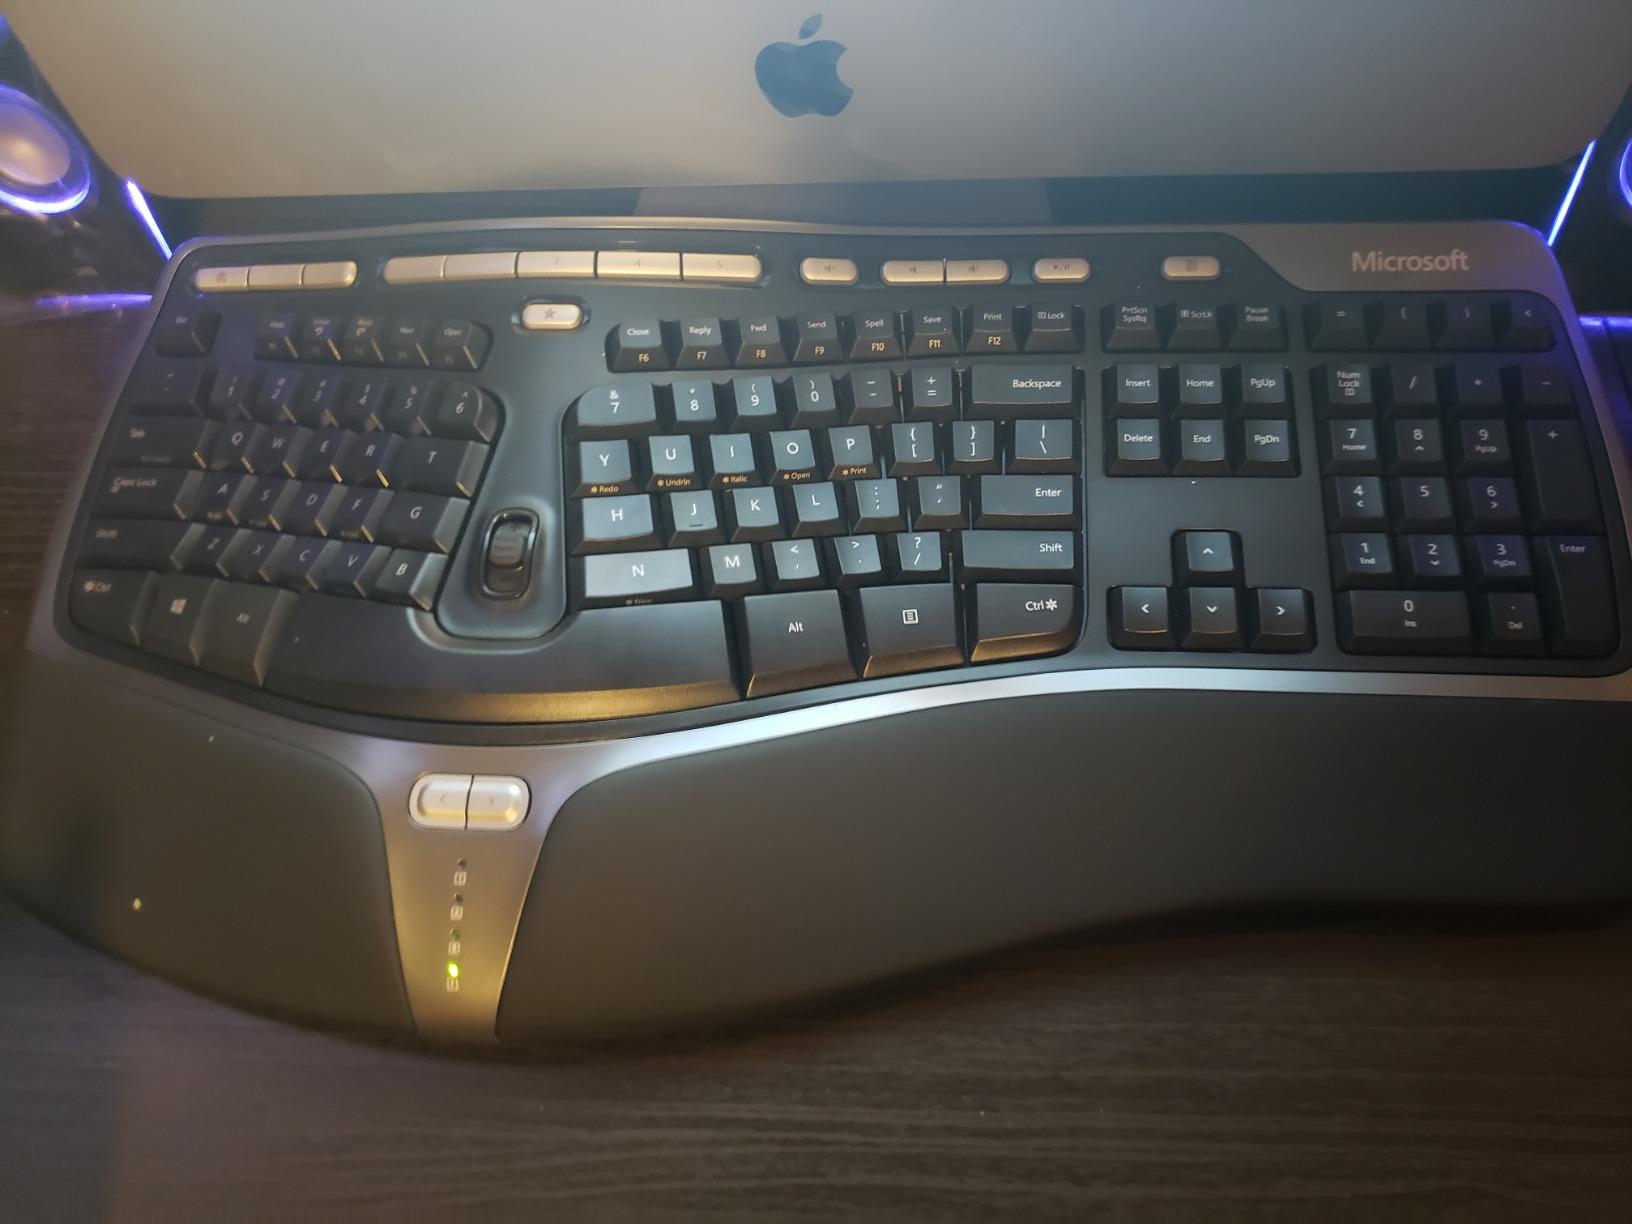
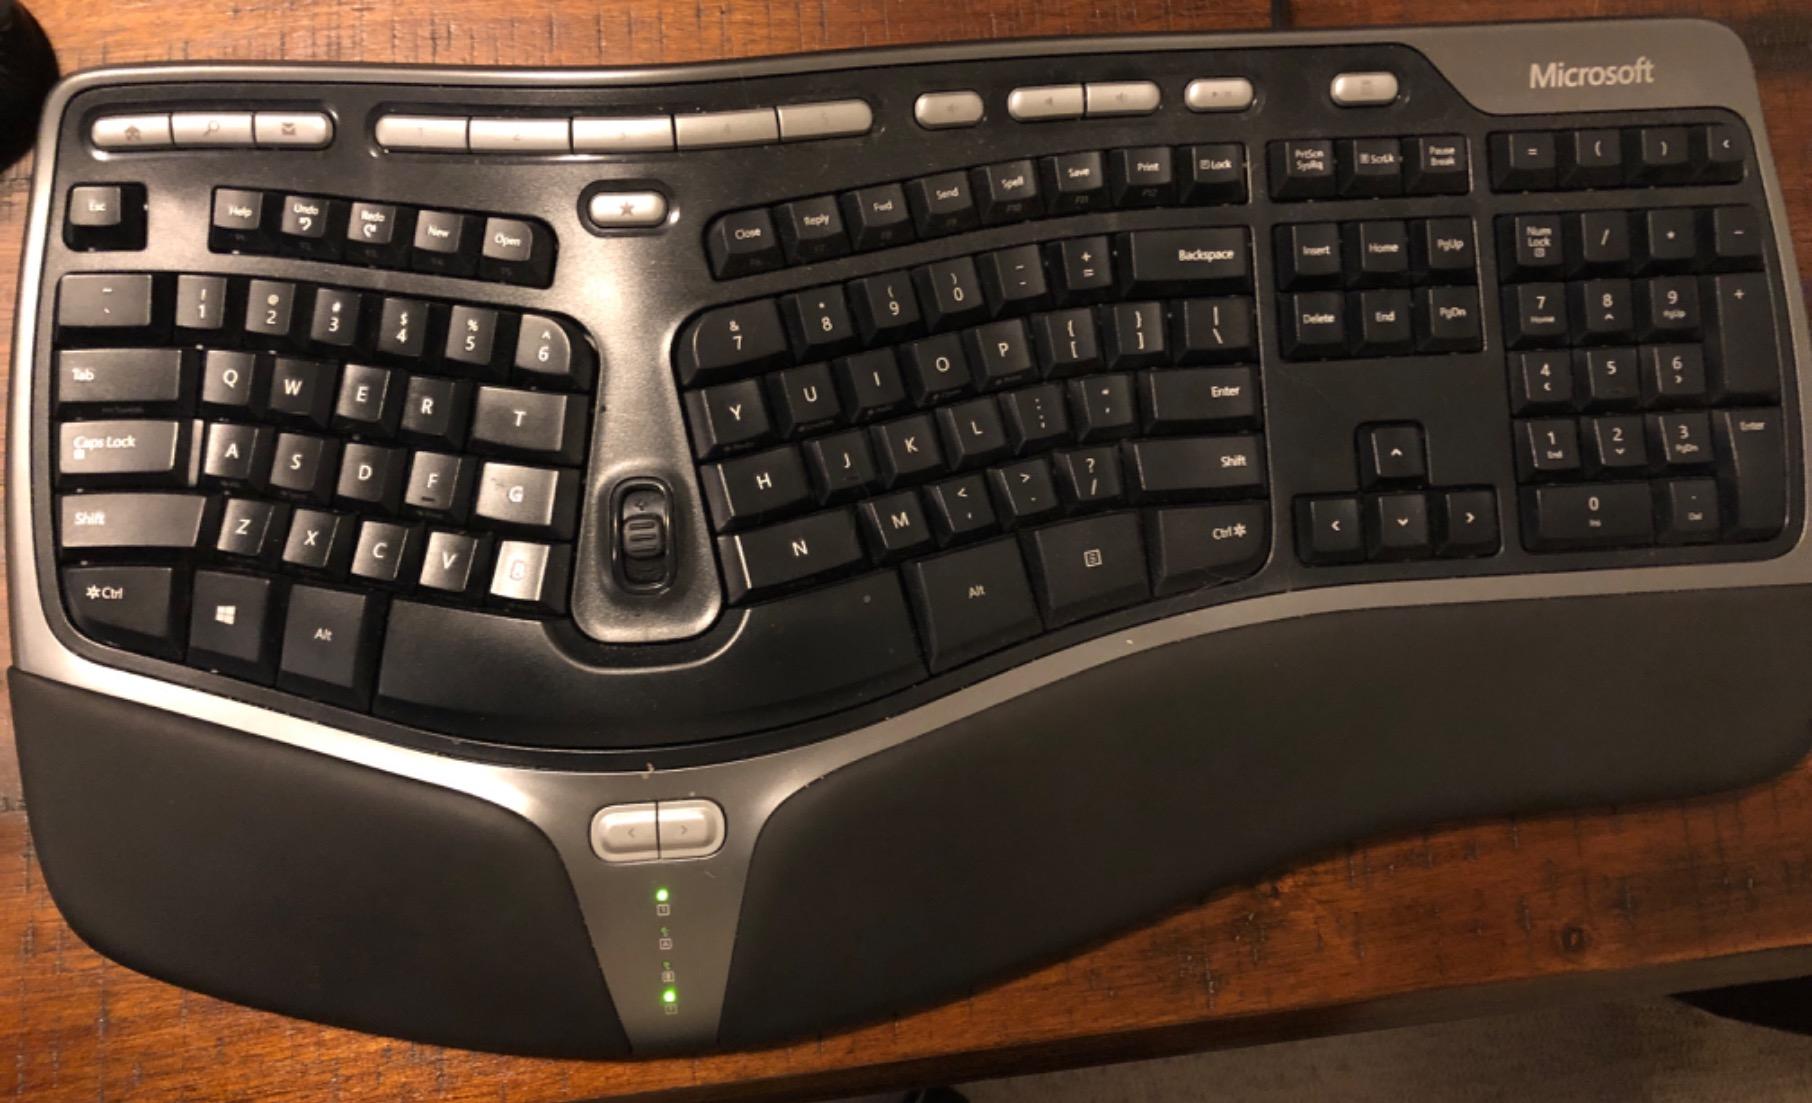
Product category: keyboard
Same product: yes